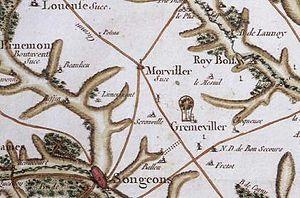
Morvillers est une commune rurale française située dans le département de l'Oise en région Hauts-de-France.